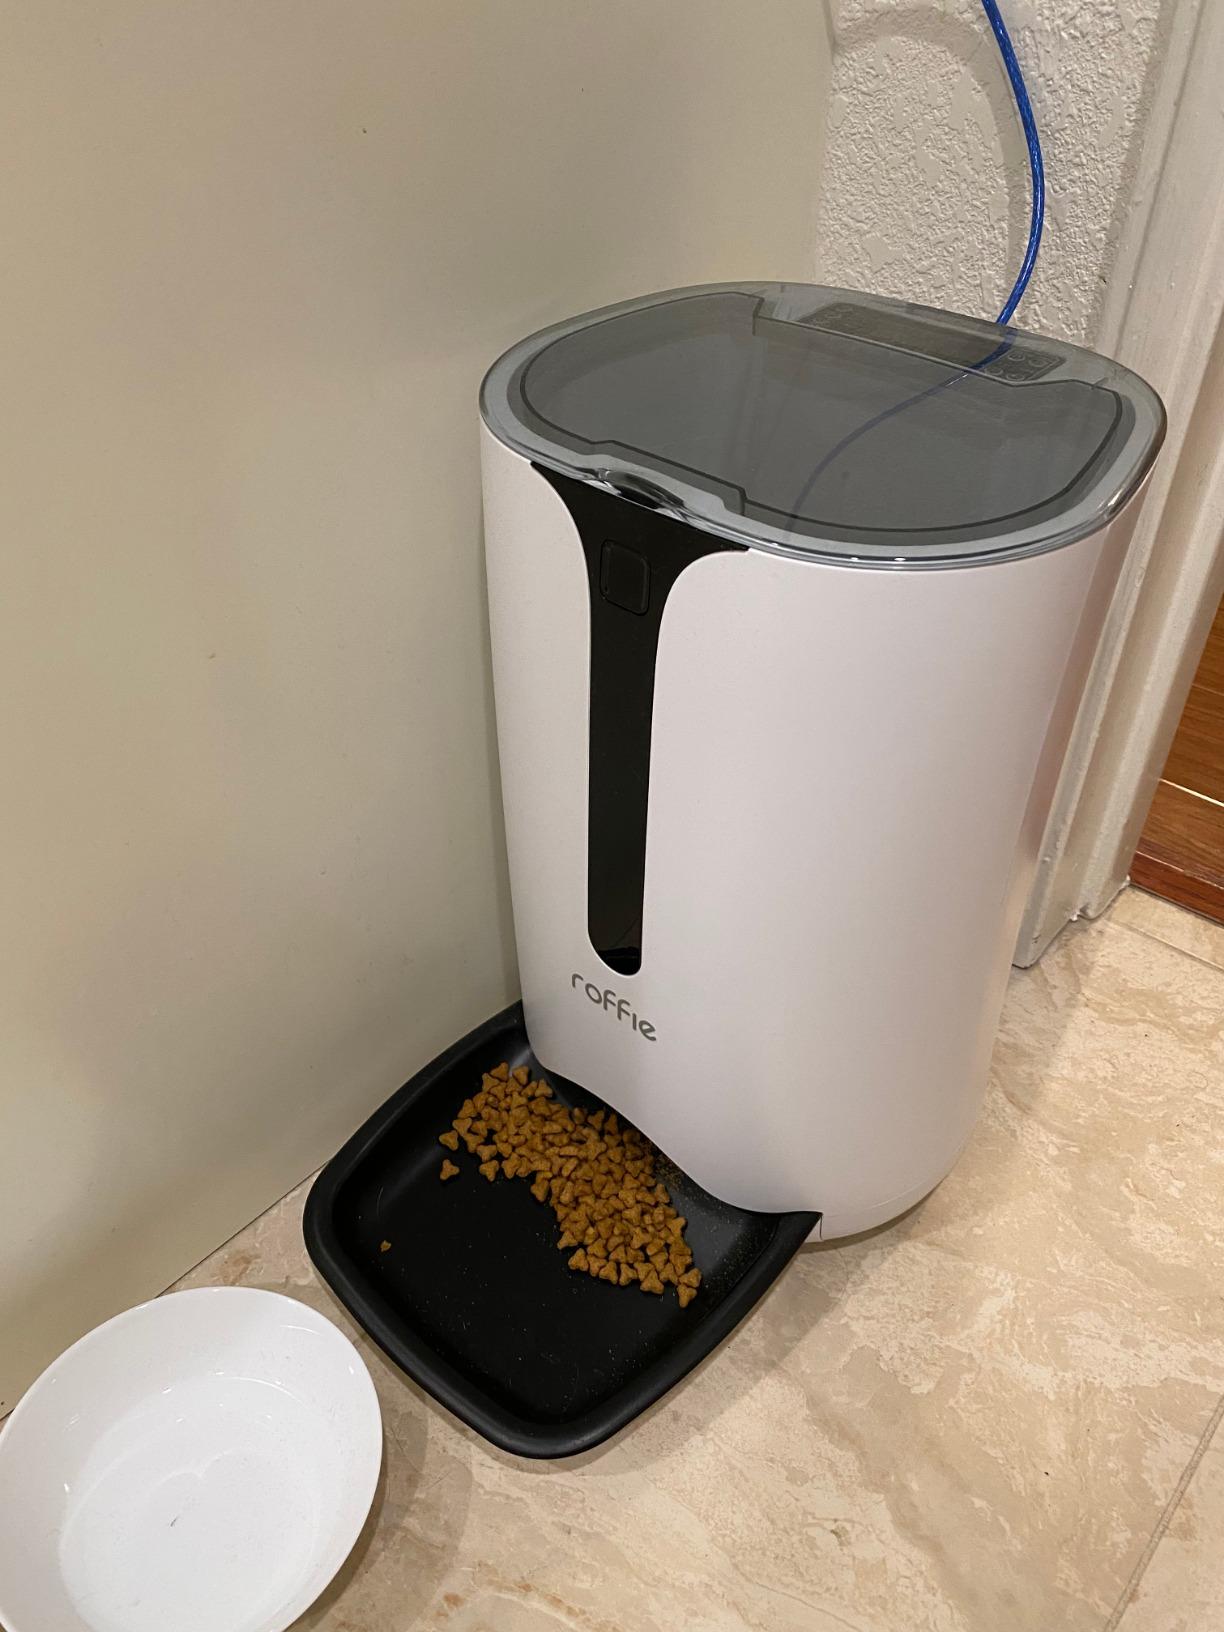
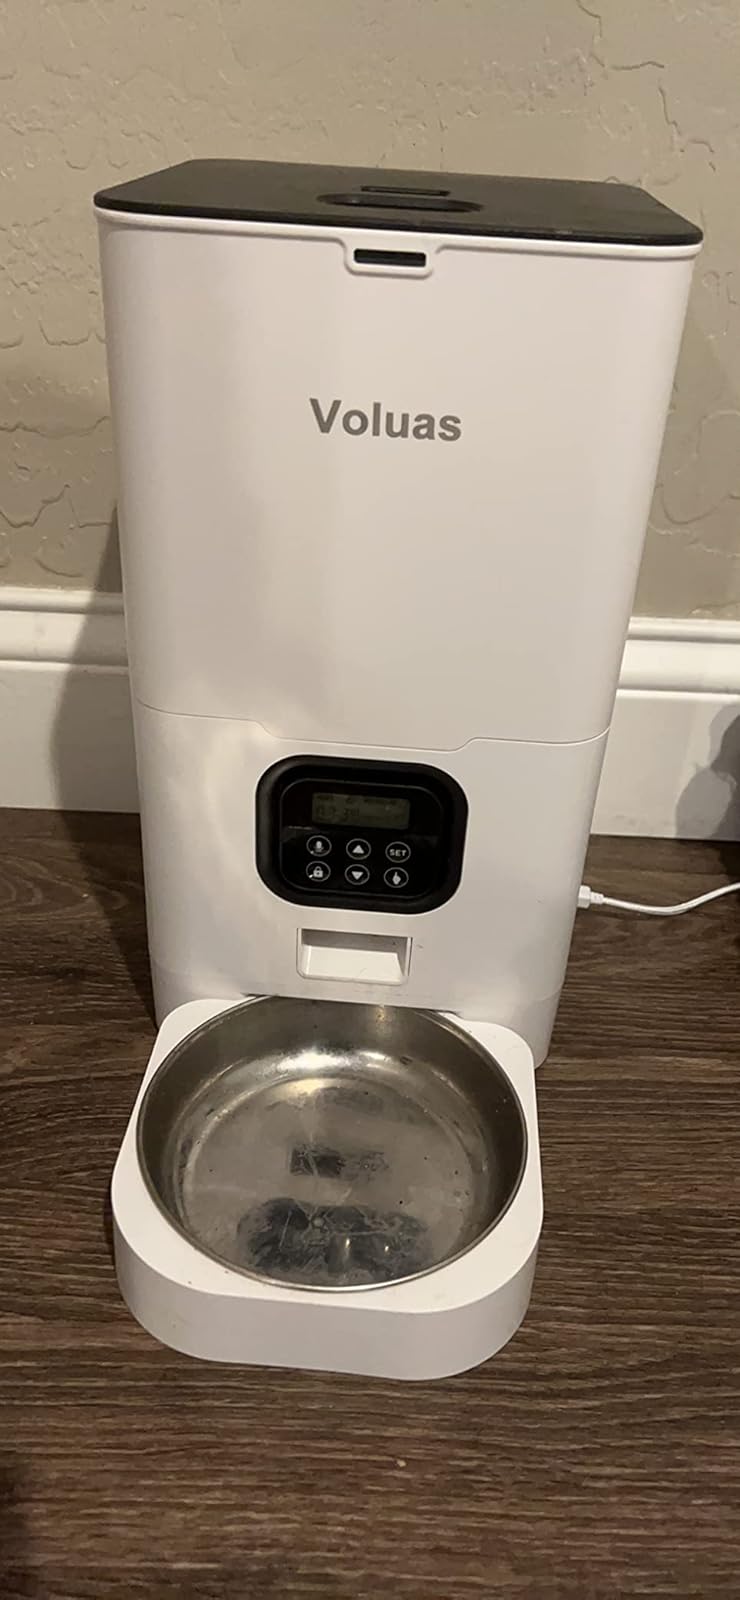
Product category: items_feeder
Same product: no